Kosugi Station (Imizu)

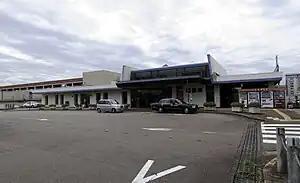
Kosugi Station building, September 2011

is a railway station on the Ainokaze Toyama Railway Line in Imizu, Toyama, Japan, operated by the third-sector railway operator Ainokaze Toyama Railway.